BrahMos

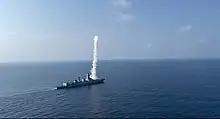
INS Chennai firing a BrahMos missile

Although BrahMos was primarily an anti-ship missile, the BrahMos Block III can also engage land-based targets. It can be launched either in a vertical or inclined position and is capable of covering targets over a 360-degree horizon. The BrahMos missile has an identical configuration for land, sea, and sub-sea platforms. The air-launched version has a smaller booster and additional tail fins for added stability during launch. The BrahMos has currently been configured for aerial deployment with the Su-30MKI as its carrier. On 5 September 2010 BrahMos created a record for the first supersonic steep dive. The BrahMos missile also utilises a ""fire-and-forget"" system, requiring no additional input from the operator once the missile has been launched.